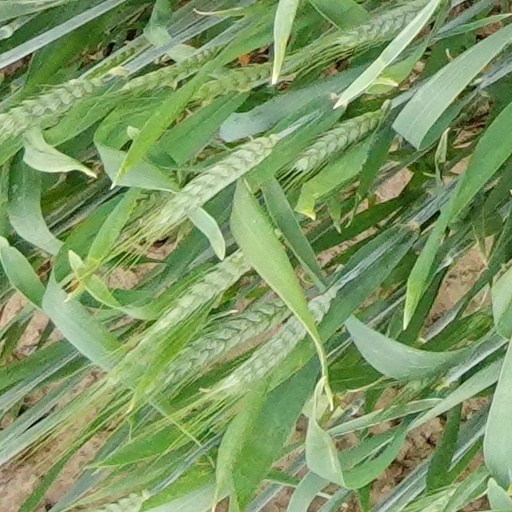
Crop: wheat